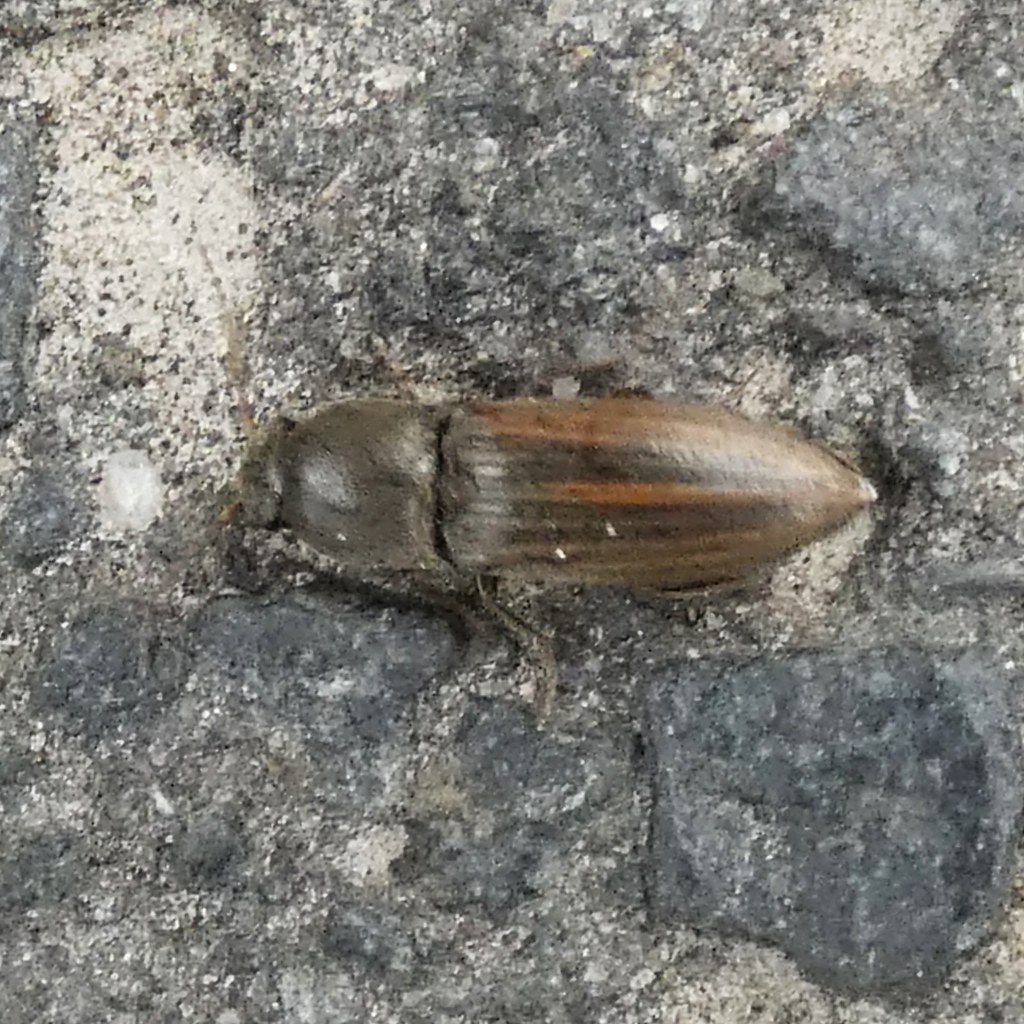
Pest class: clickbeetles_wireworms